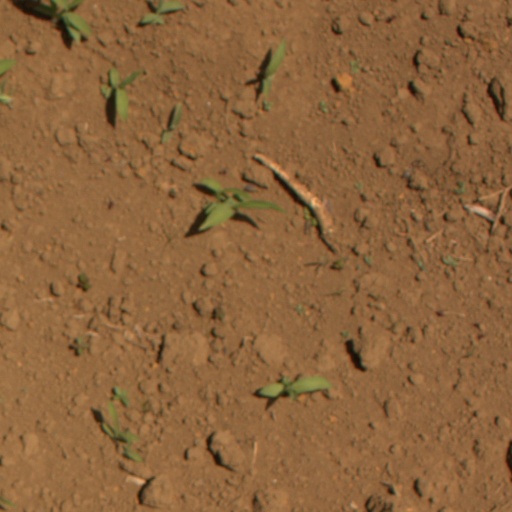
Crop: Jerusalem artichoke